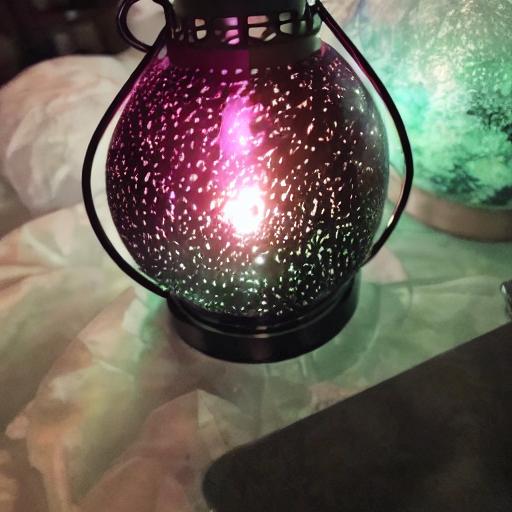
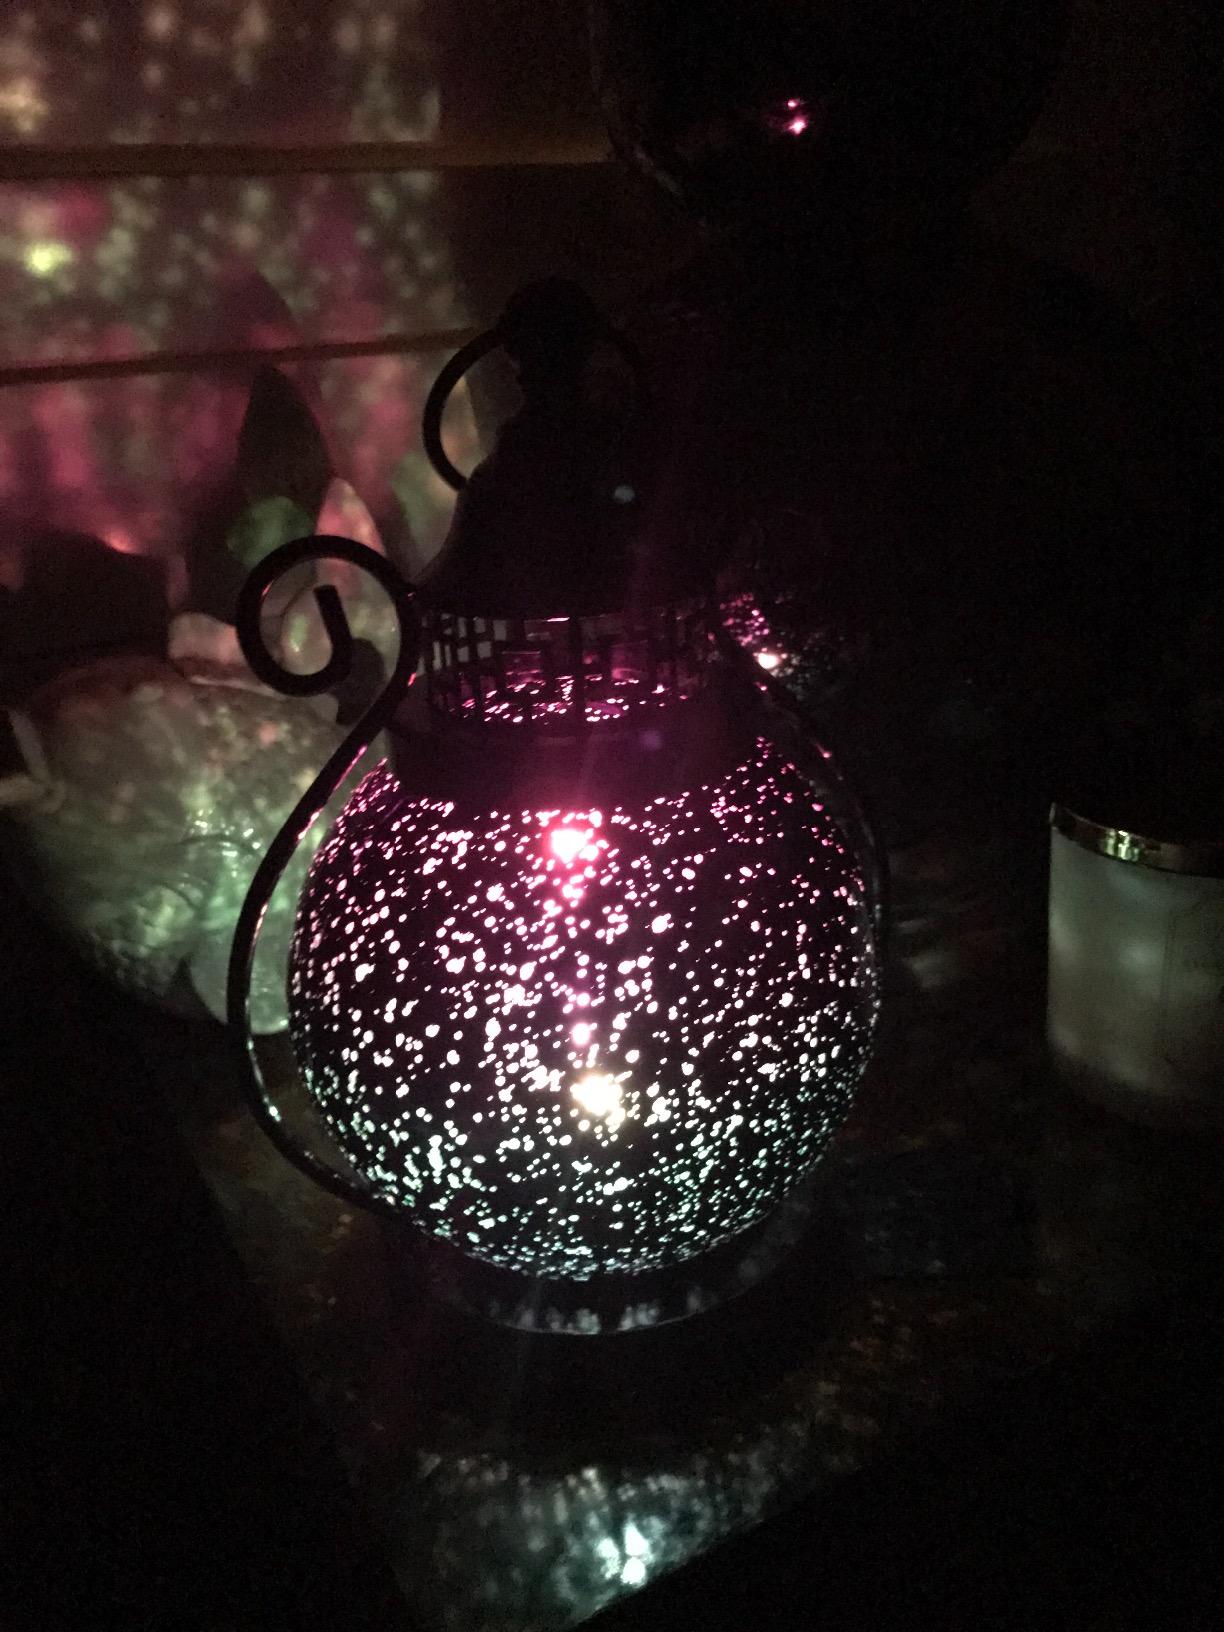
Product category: lantern
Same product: no